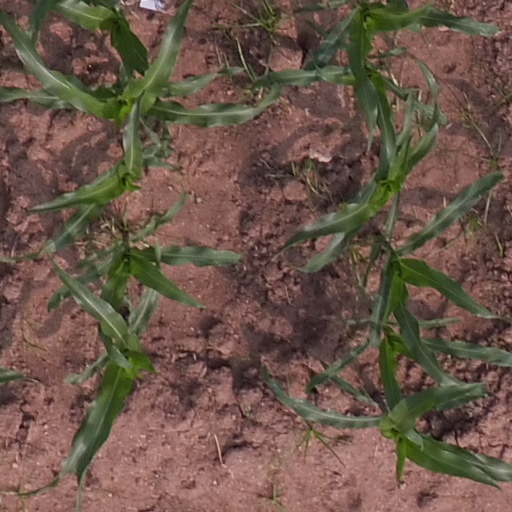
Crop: maize; corn